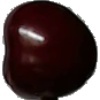
Label: Cherry 1